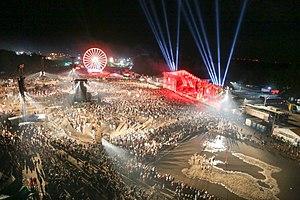
Pol'and'Rock Festival est un des plus grands festivals en plein air d'Europe, se produisant annuellement depuis 1995 en Pologne. Après avoir plusieurs fois déménagé pendant les premières années, le festival se tient depuis 2004 à Kostrzyn nad Odrą à la frontière allemande.